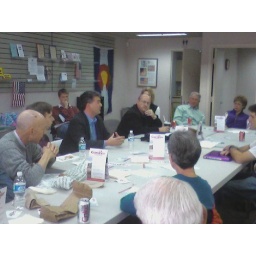
Cory Gardner speaking with activists in Larimer County over a brown bag lunch.